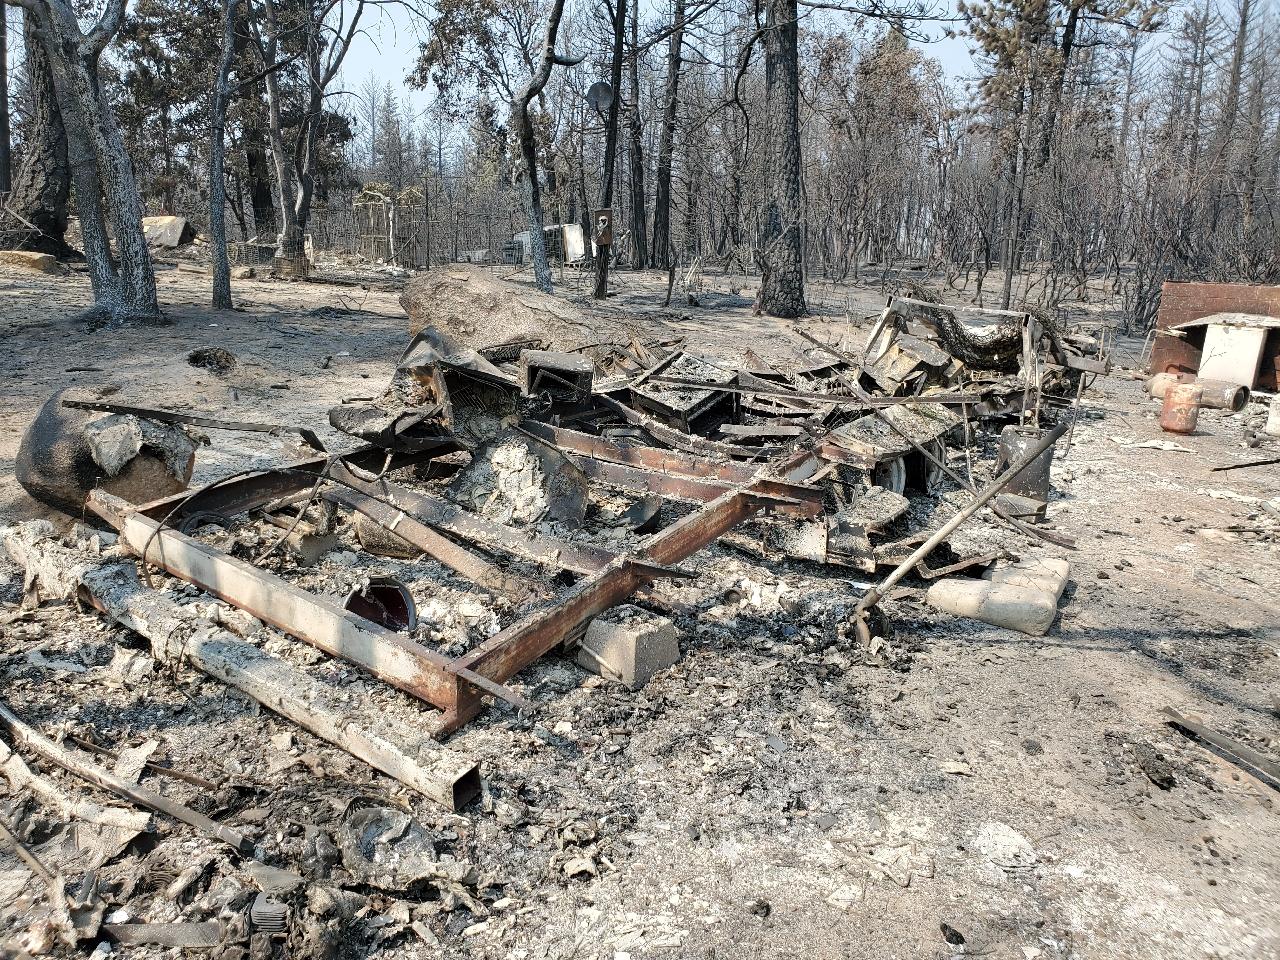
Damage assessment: destroyed